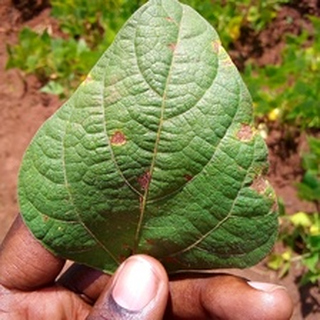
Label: bean_angular_leaf_spot